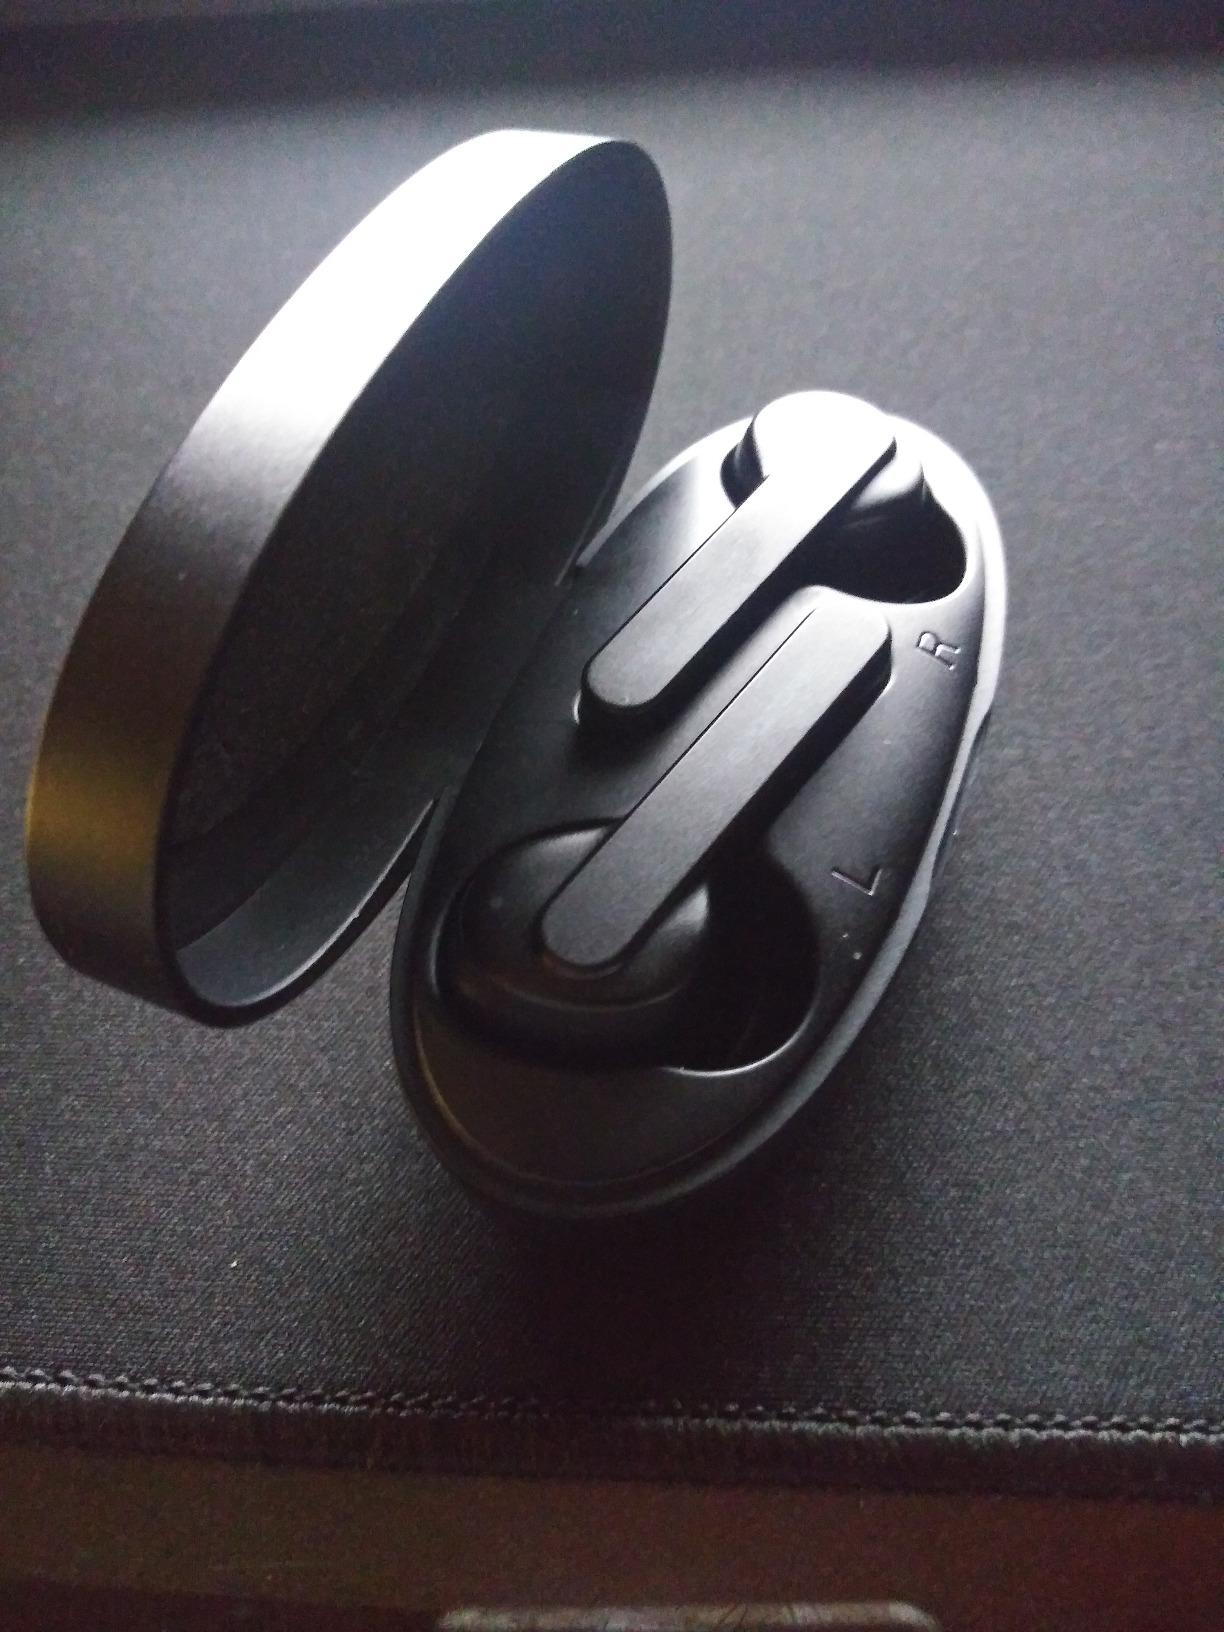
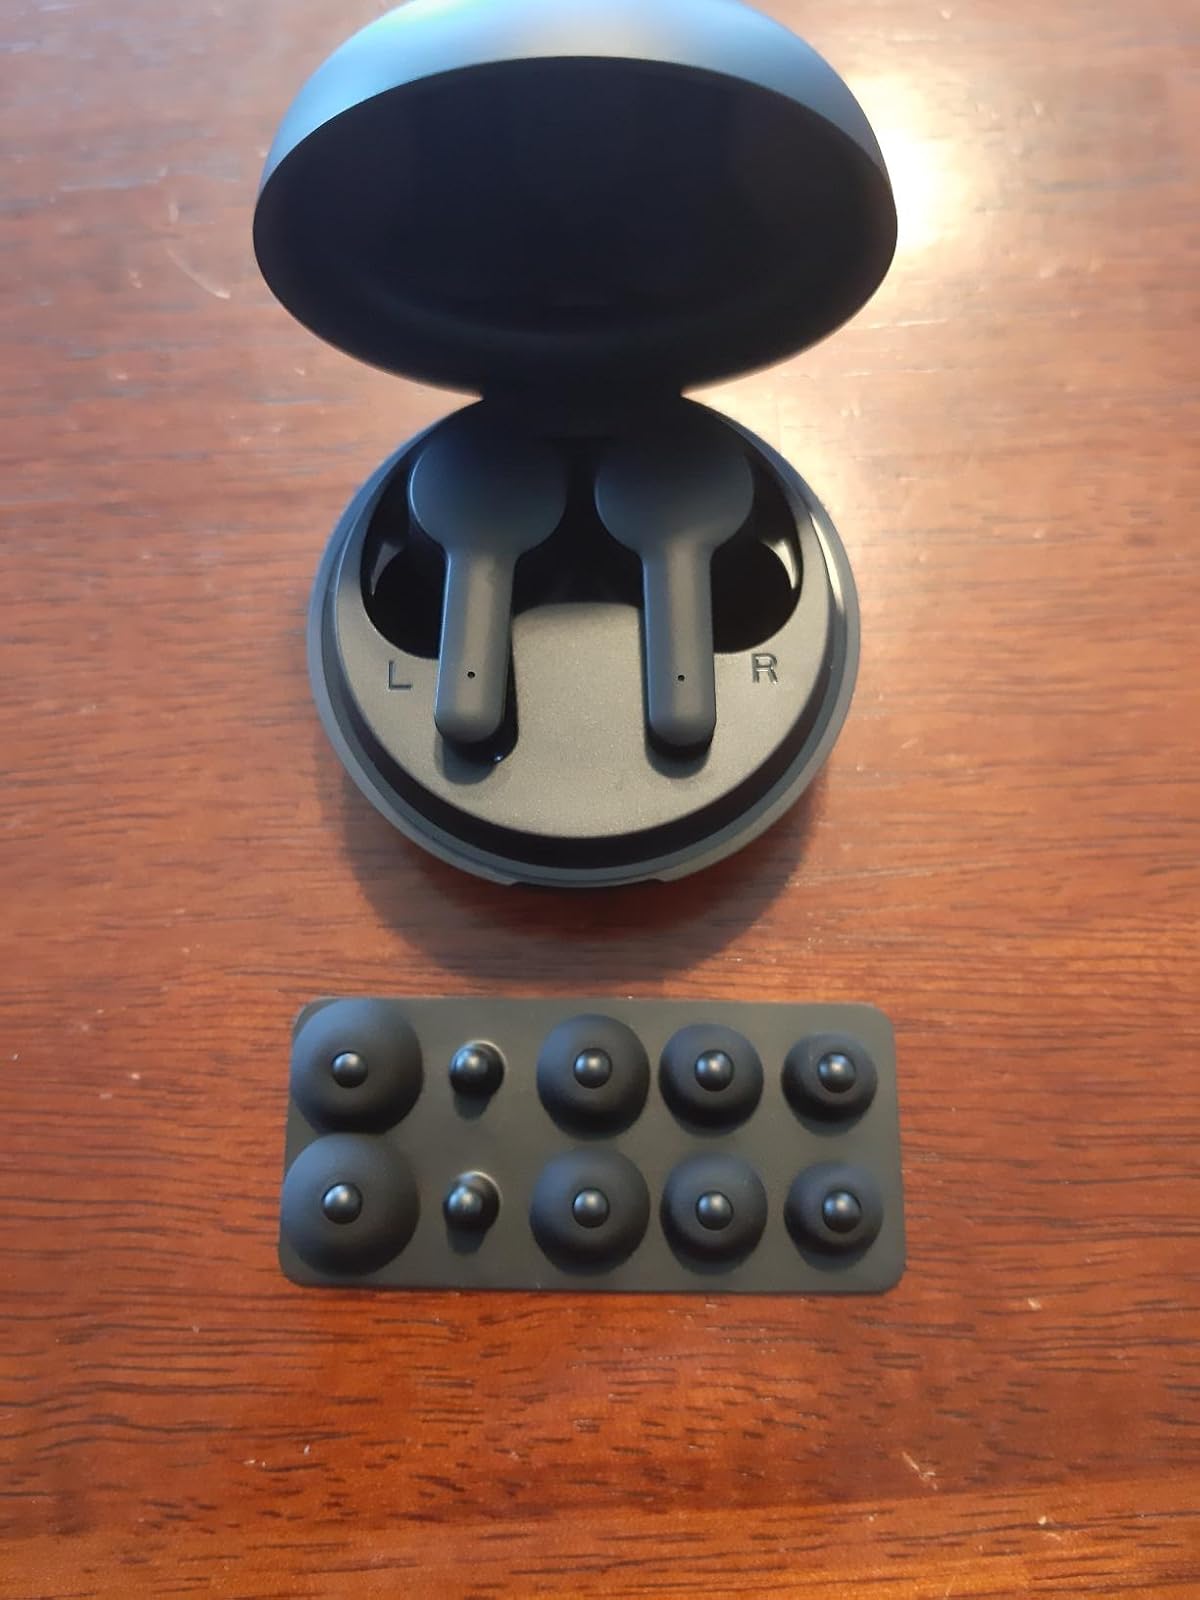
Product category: earbuds
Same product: no